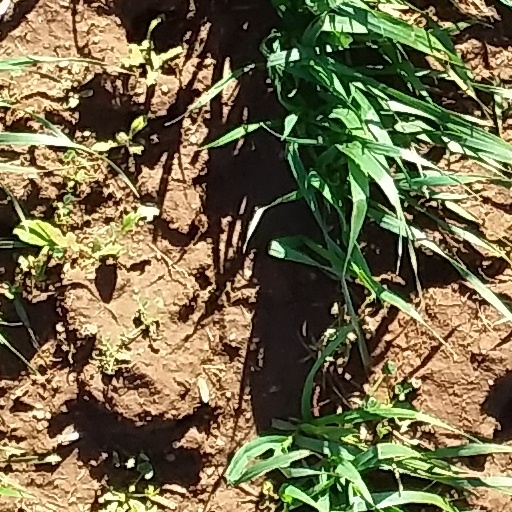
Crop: wheat